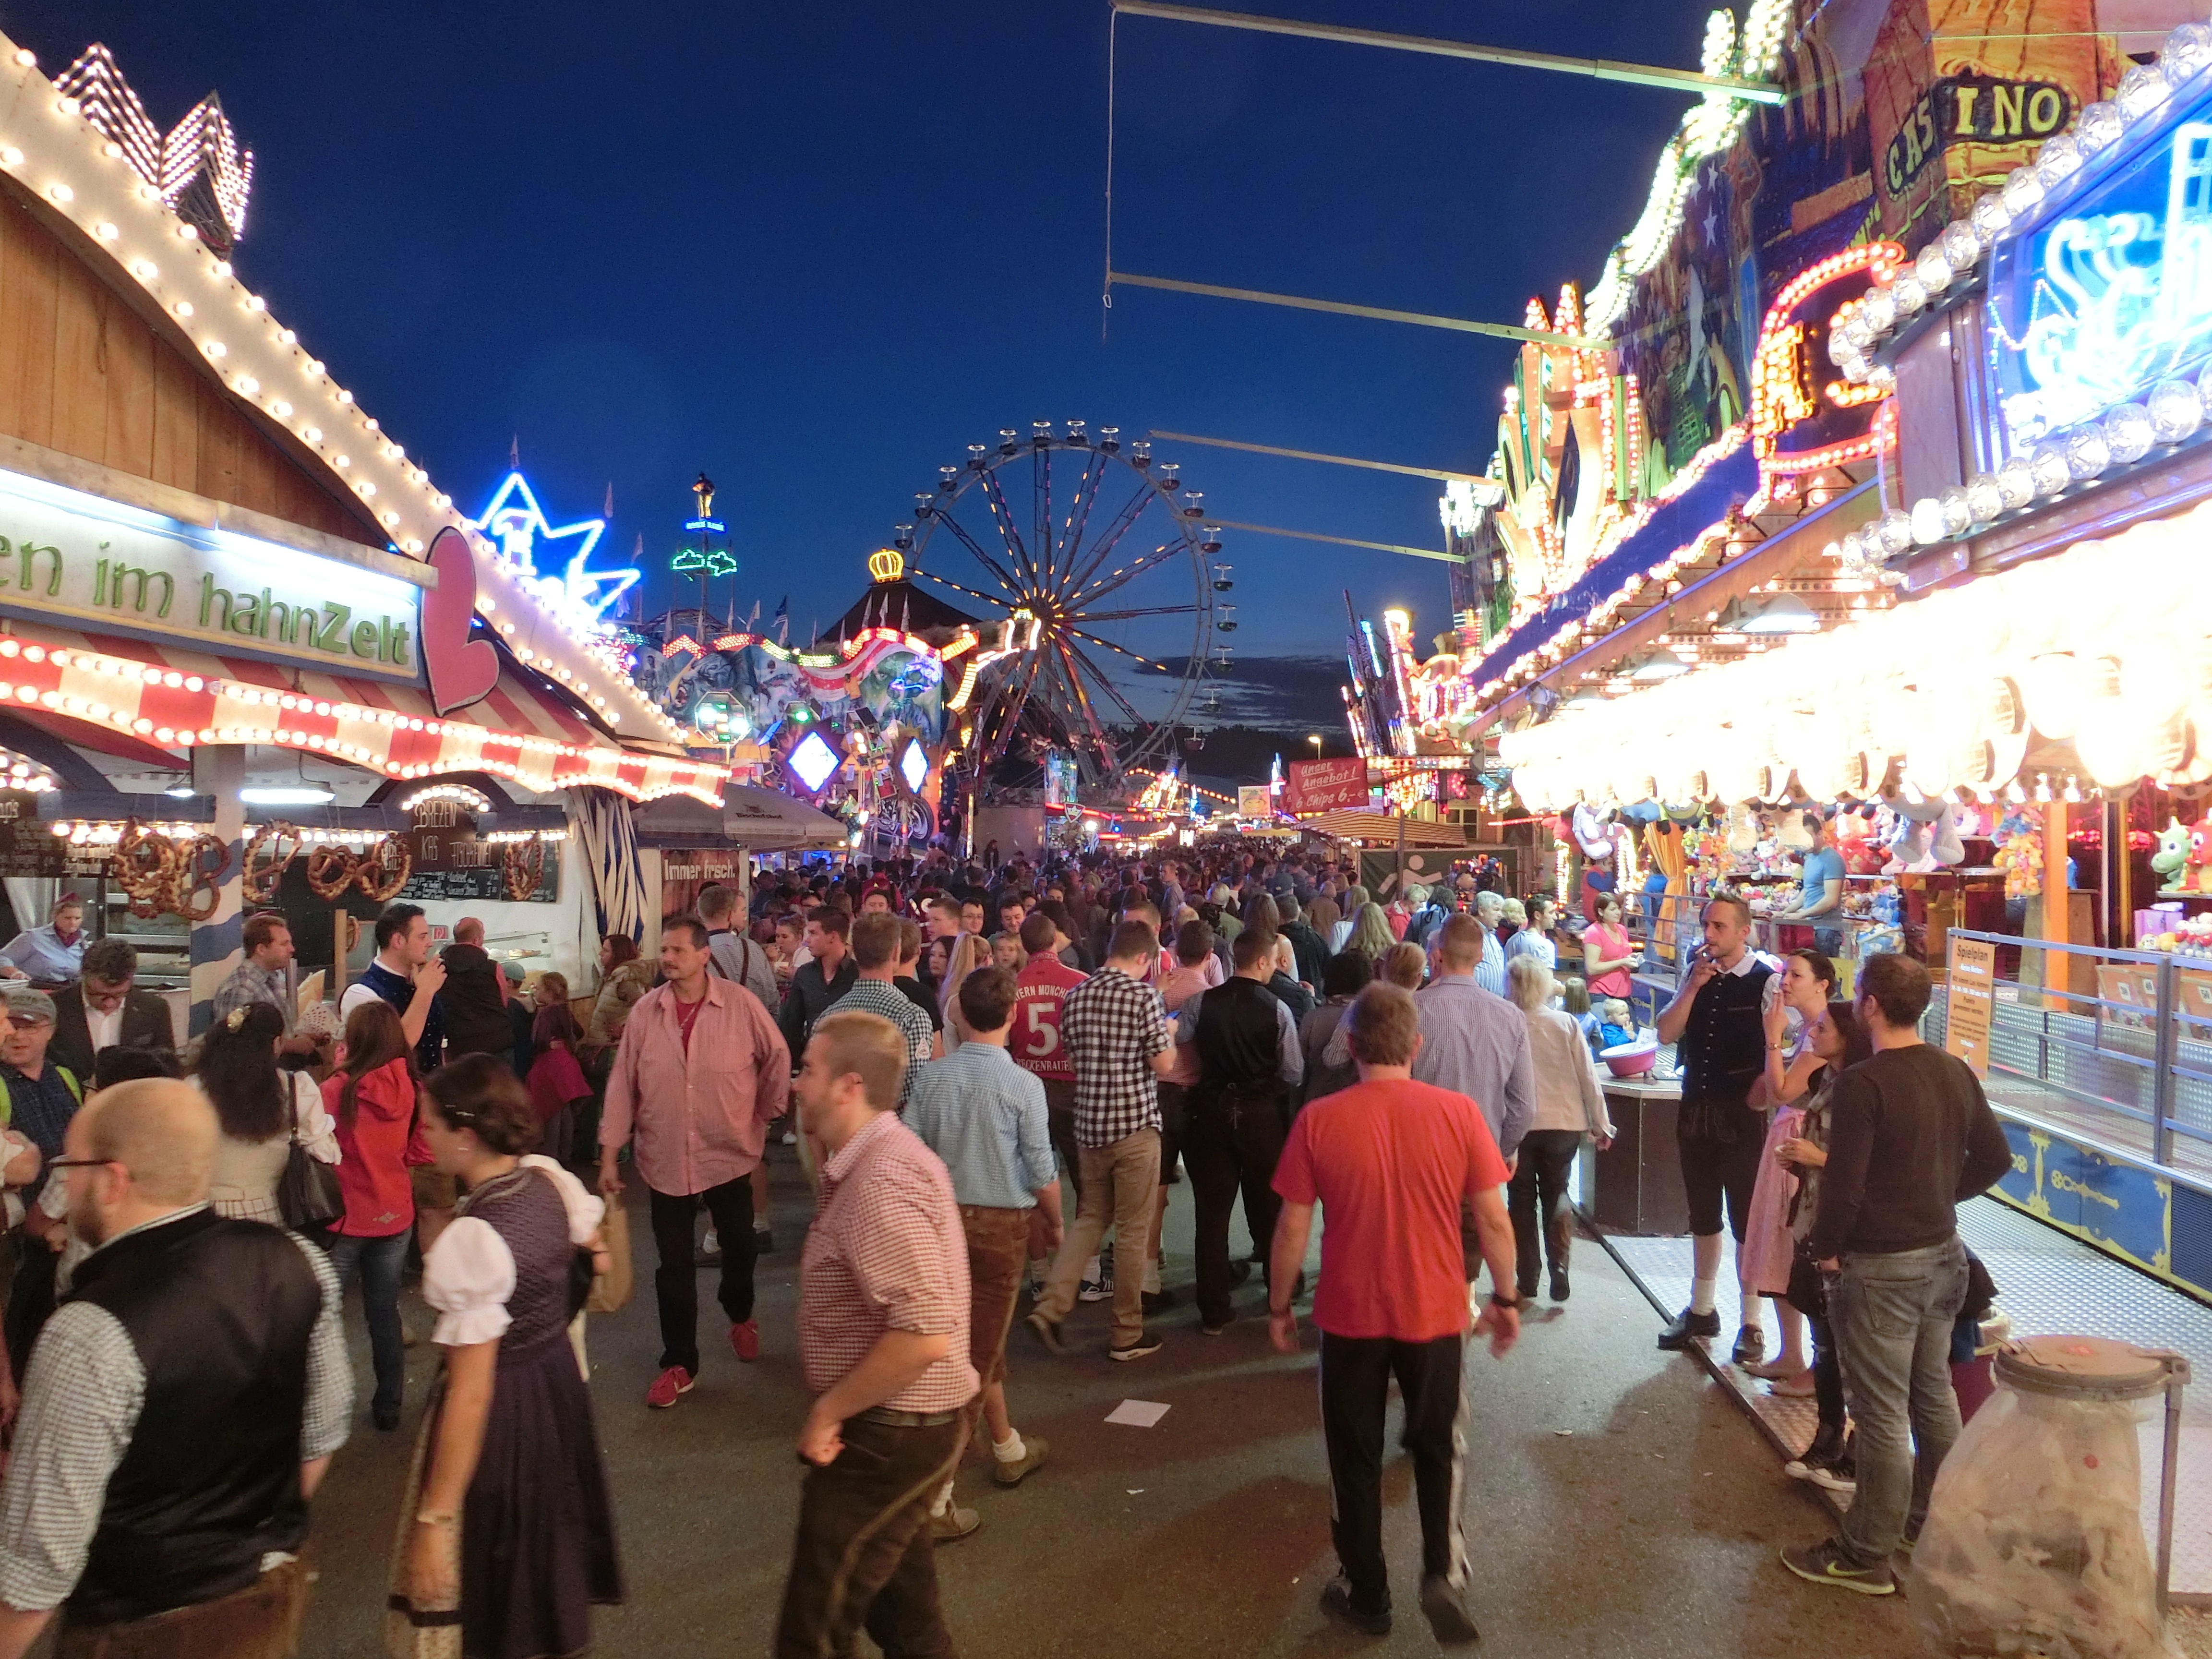
people, city, crowd, bazaar, market, leisure, public space, fairground, festival, fun, fair, folk festival, hustle and bustle, year market